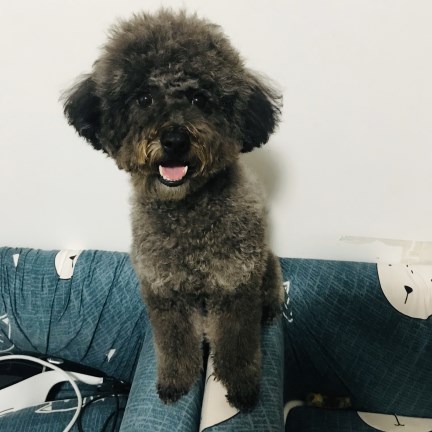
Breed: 7449-n000128-teddy